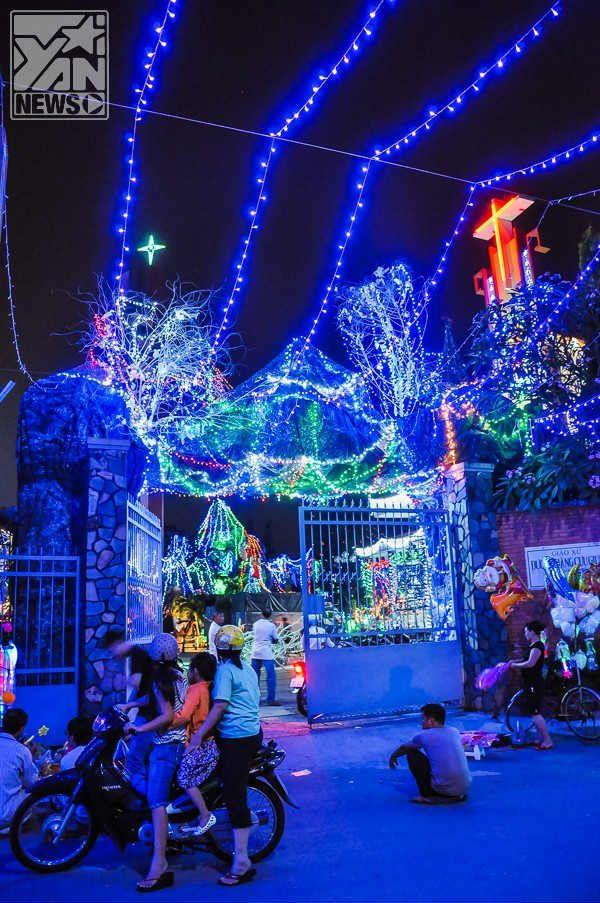
trên đỉnh của ngôi nhà có nhiều dải đèn trang trí với màu chủ đạo là xanh dương